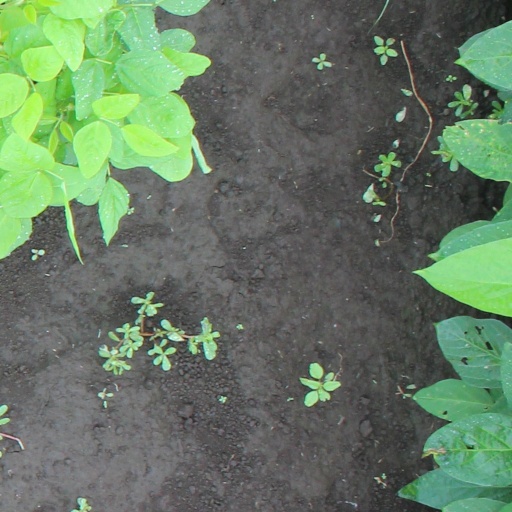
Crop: soybean